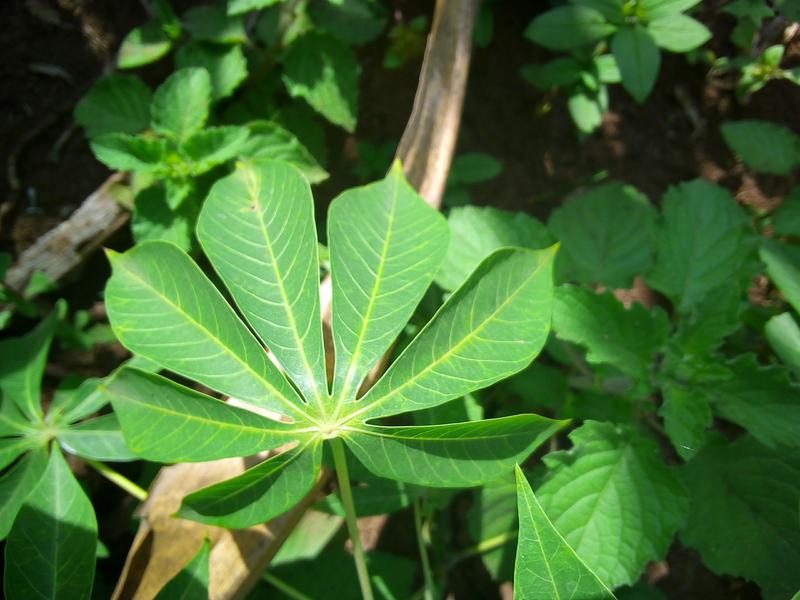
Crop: cassava
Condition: healthy